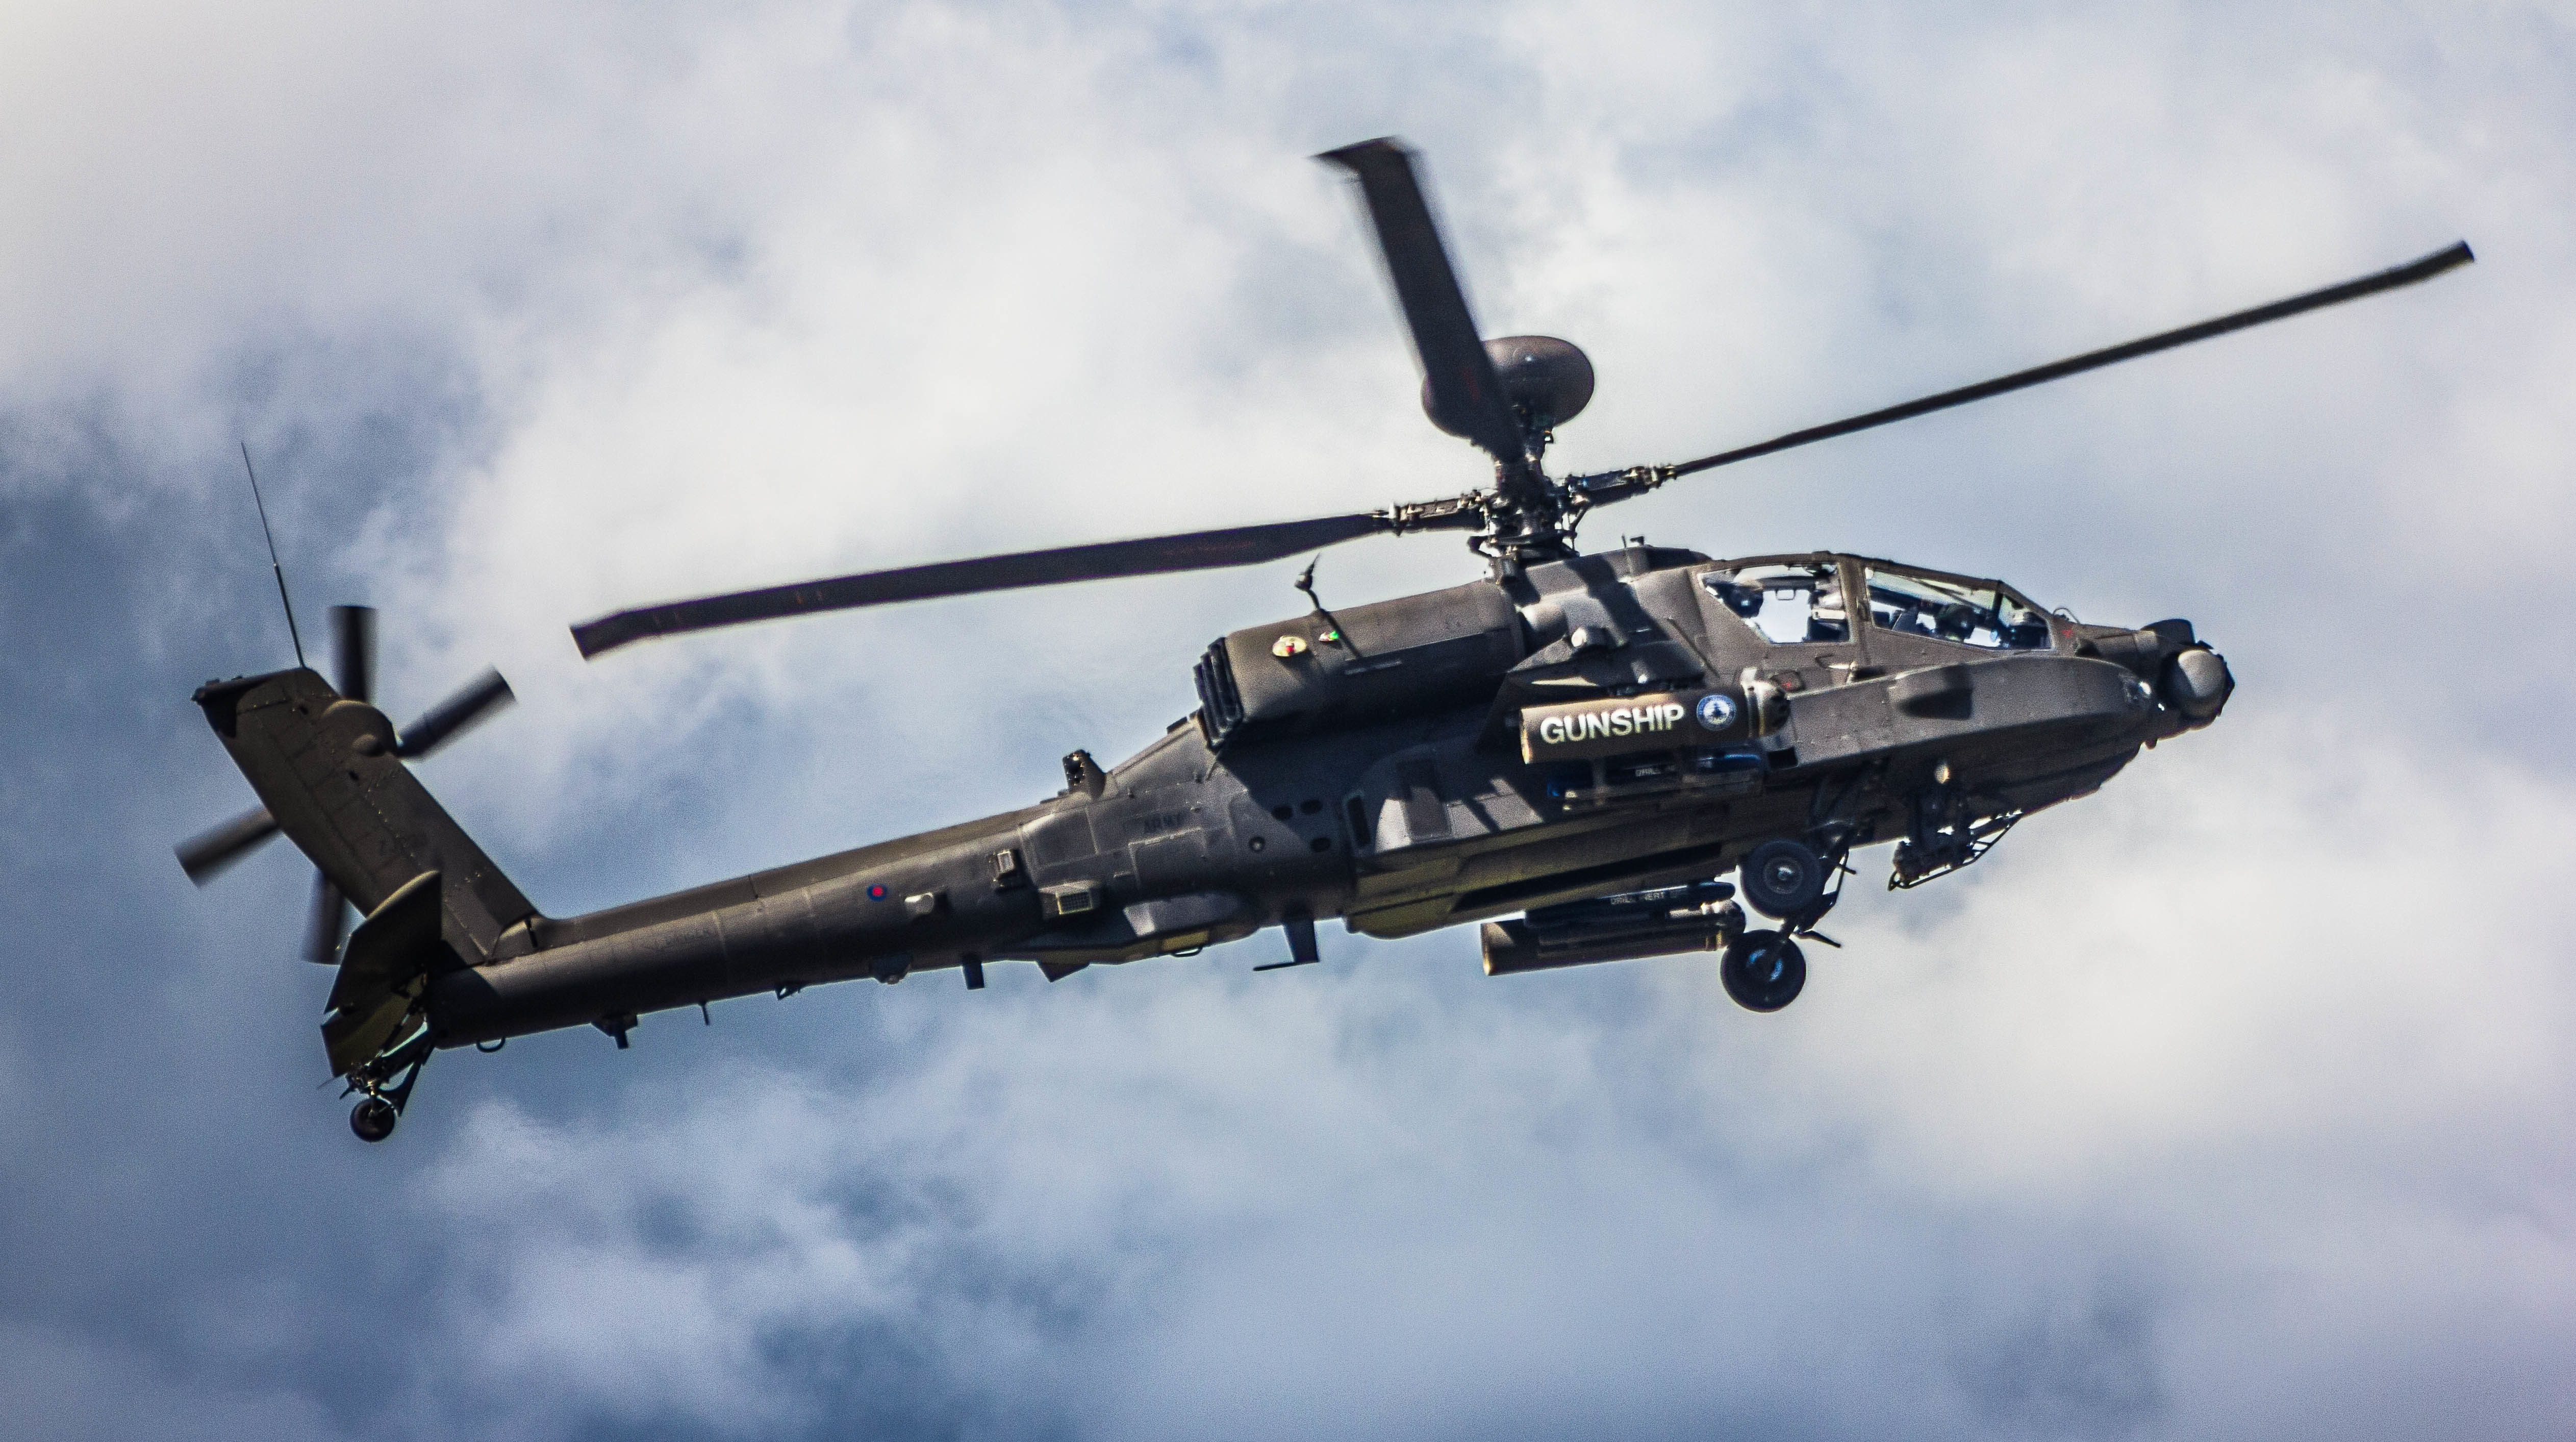
aircraft, vehicle, aviation, helicopter, rotorcraft, air force, atmosphere of earth, helicopter rotor, military helicopter, black hawk, sikorsky s 70, bell uh 1 iroquois